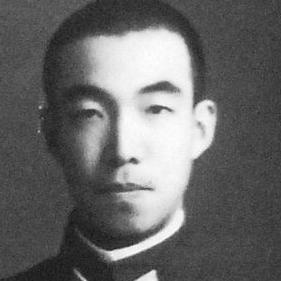
Age: 26